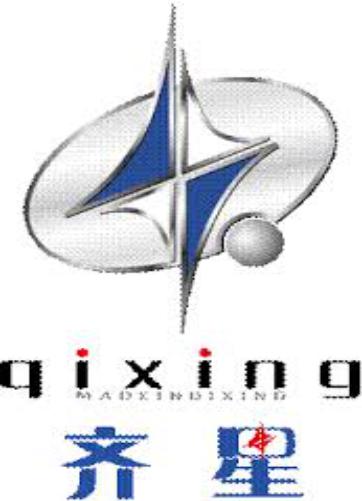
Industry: Others